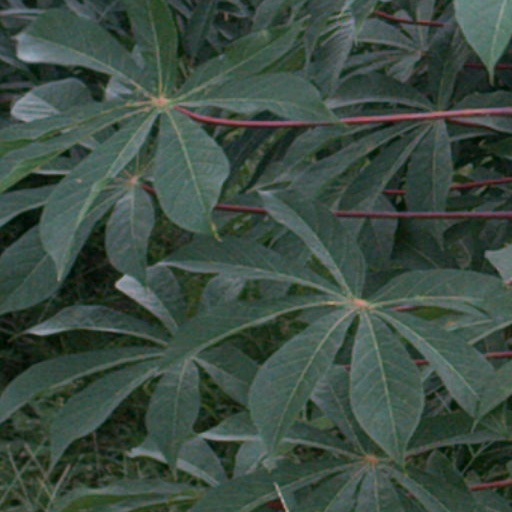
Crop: cassava